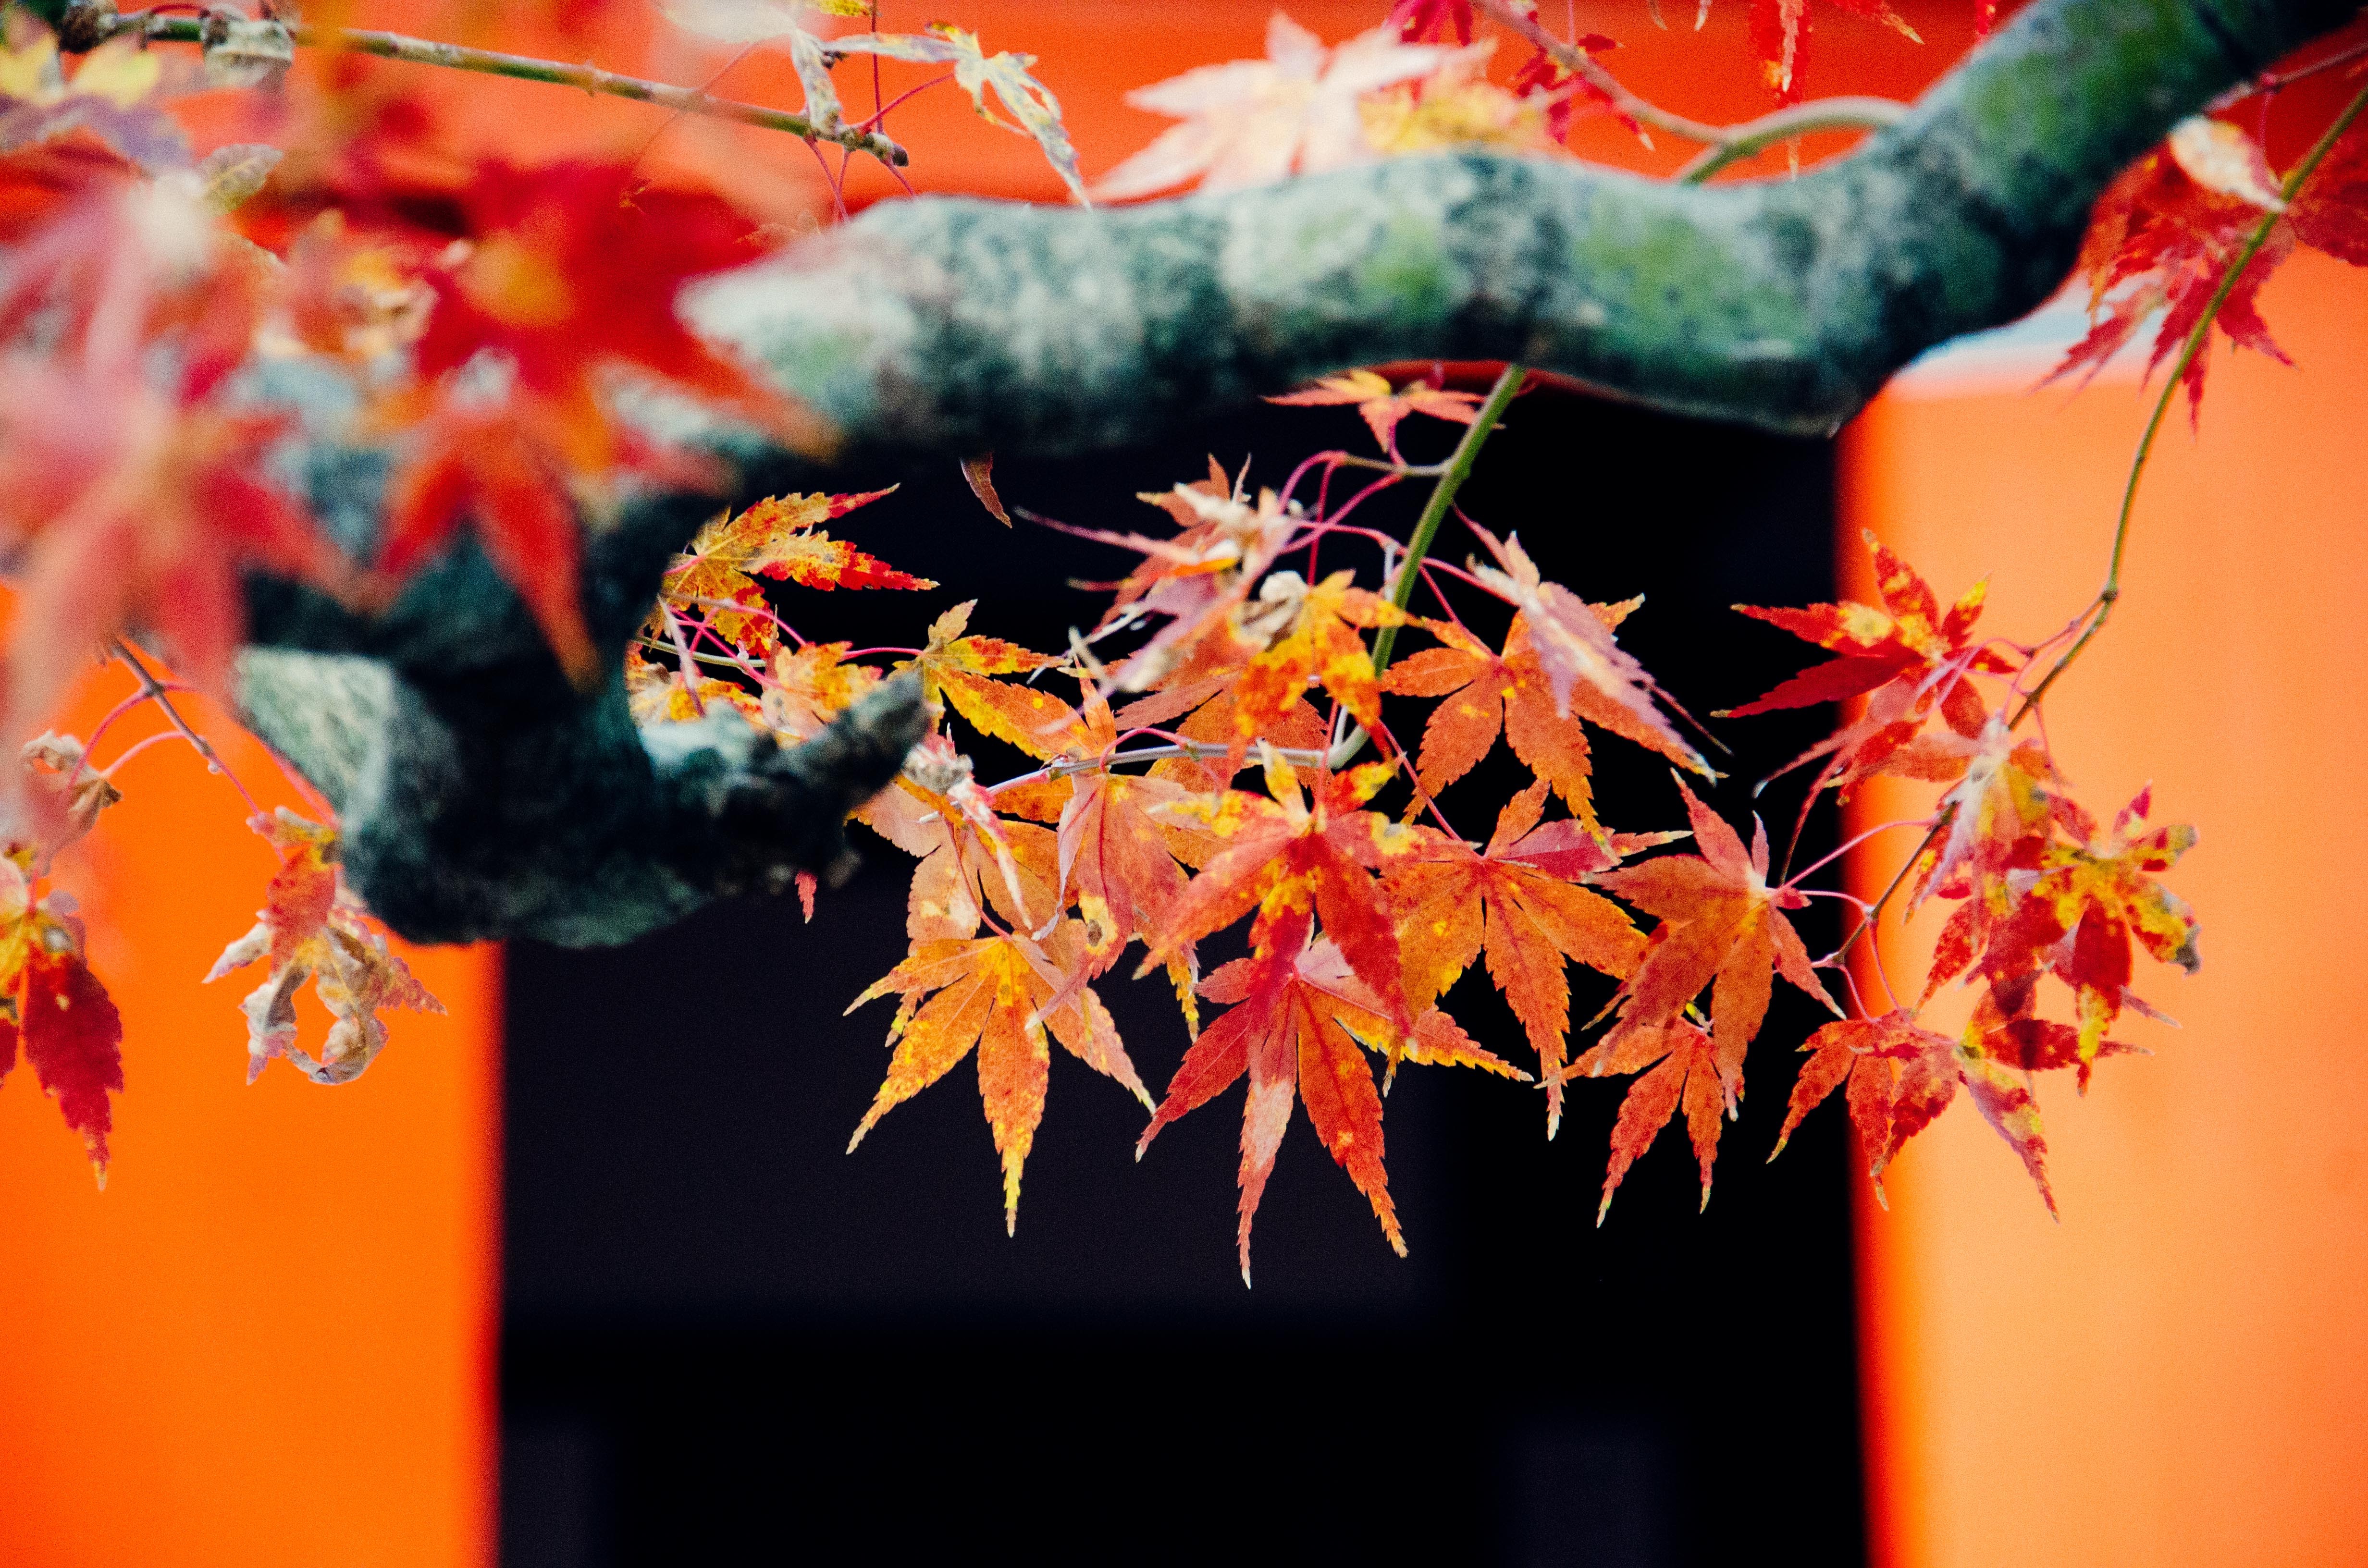
tree, branch, plant, sunlight, leaf, flower, red, color, autumn, botany, yellow, flora, season, maple tree, maple leaf, macro photography, flowering plant, woody plant, land plant